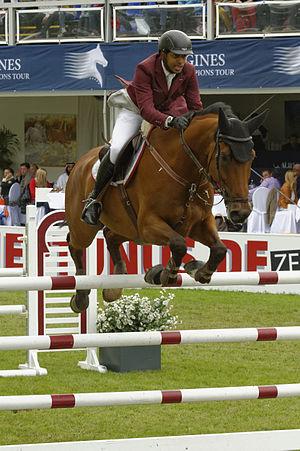
Bassem Hassan Mohammed est un cavalier qatarien de saut d'obstacles. Il est le premier qatarien à remporter un Grand Prix du Global Champions Tour.